Kofi Annan Foundation

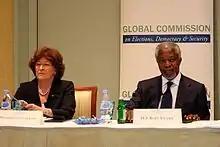
Kofi Annan and Louise Arbour at the 2012 launch of the report

The Foundation advises countries on how to strengthen the integrity and legitimacy of their electoral processes and avoid elections related violence. This builds on the work of the Global Commission on Elections, Democracy and Security, a commission jointly created by the Kofi Annan Foundation and the International Institute for Democracy and Electoral Assistance (International IDEA) which aims to highlight the importance of the integrity of elections to achieving a more secure, prosperous and stable world. Indeed, Kofi Annan is quoted as saying that "uncontrolled, unregulated and opaque political finance has also compromised the equal opportunities of citizens to influence political outcomes, leading to voter apathy and distrust. In many countries, elections continue to be associated with a 'winner-takes-all' approach, fuelling the potential for conflict and violence. At the same time, elections have been used to perpetuate the rule of dictators by giving a veneer of democratic legitimacy to autocratic regimes" and these concerns are what led him to convene a group of experts and distinguished former leaders to explore how to promote and protect the integrity of elections".